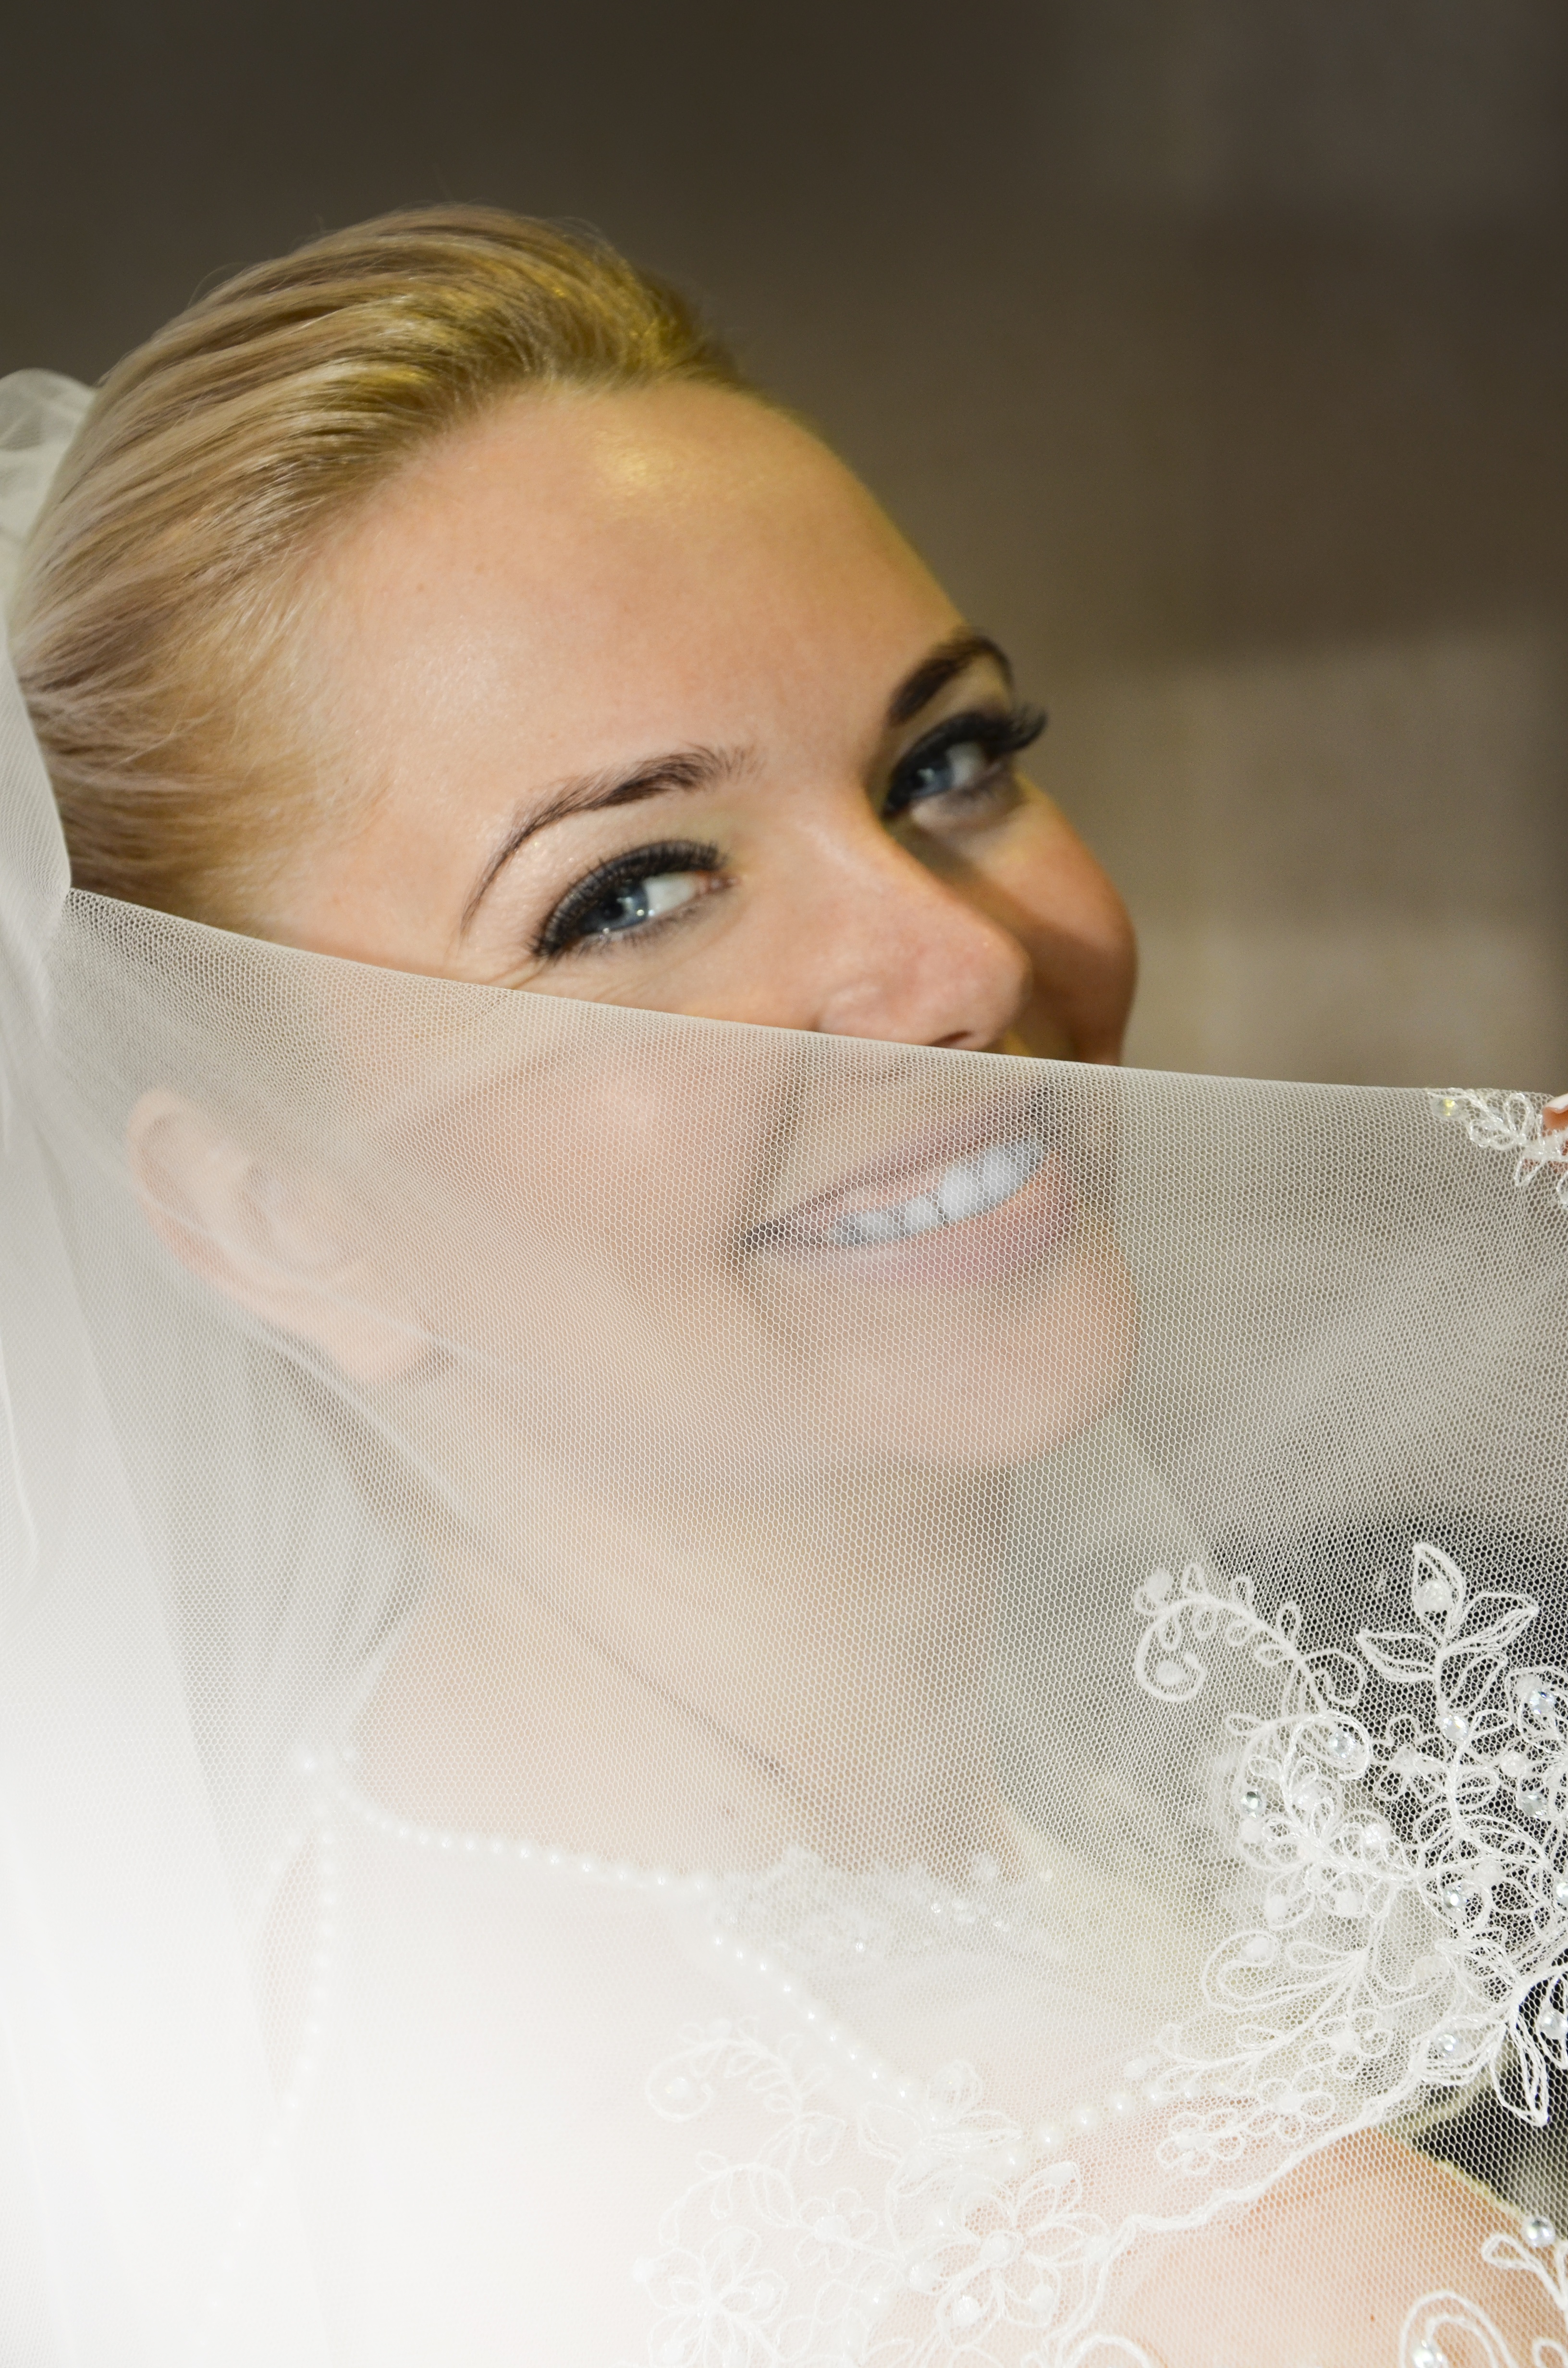
woman, hair, photography, portrait, model, wedding, bride, lip, hairstyle, smiling, mouth, close up, face, nose, happy, eye, head, skin, beauty, beautiful, blond, veil, photo shoot, chin, facial hair